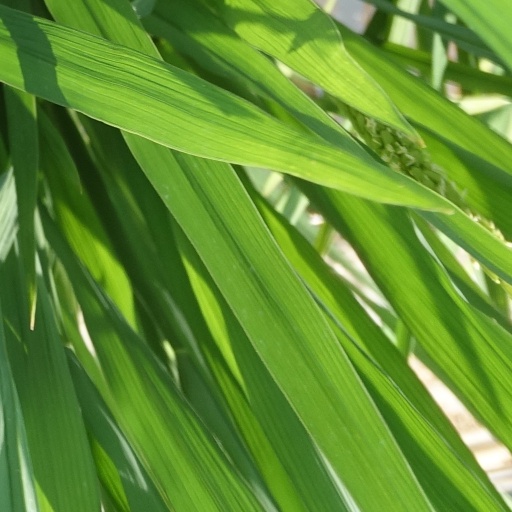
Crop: rice